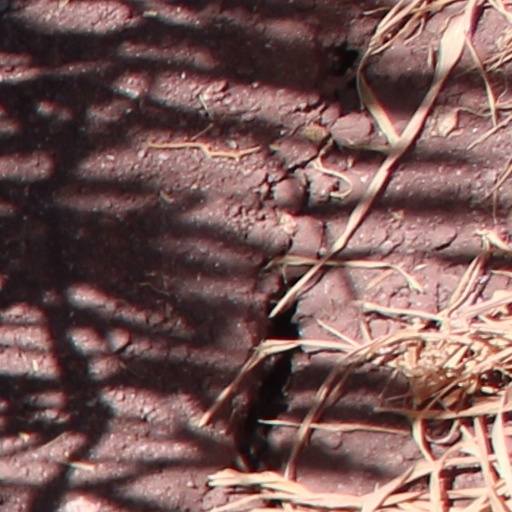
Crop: wheat